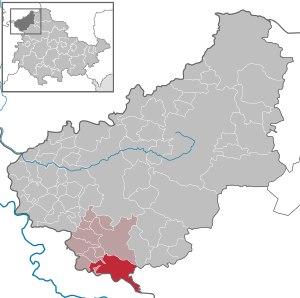
Geismar est une commune allemande située dans l'arrondissement d'Eichsfeld en Thuringe.